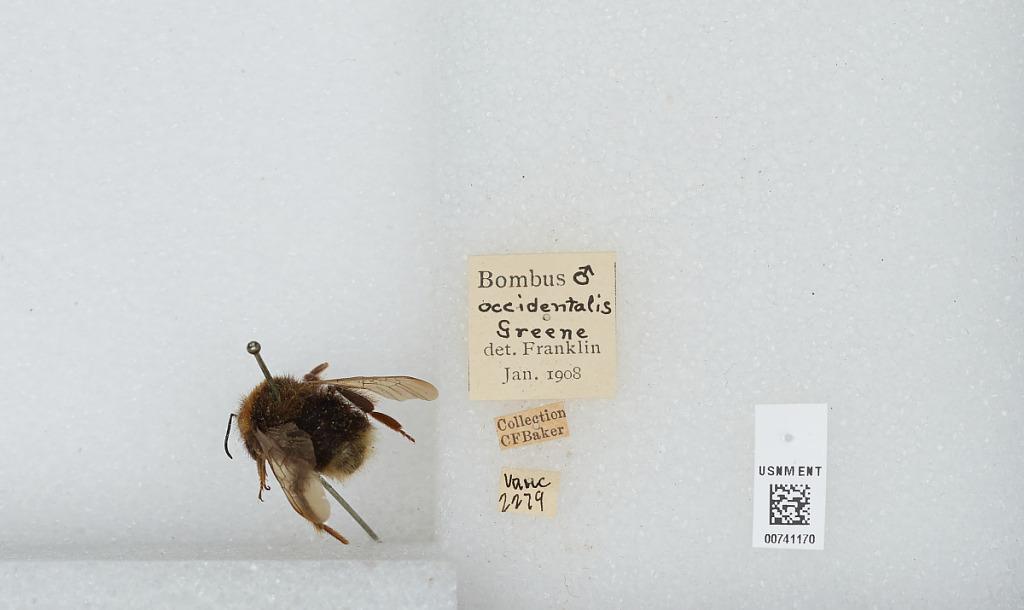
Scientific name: Bombus (Bombus) occidentalis Greene
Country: Canada
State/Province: British Columbia
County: Vancouver
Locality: Vancouver
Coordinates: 49.25, -123.133
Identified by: Franklin